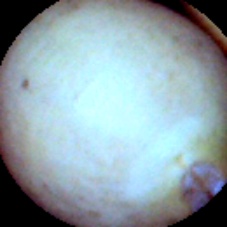
Label: Intact